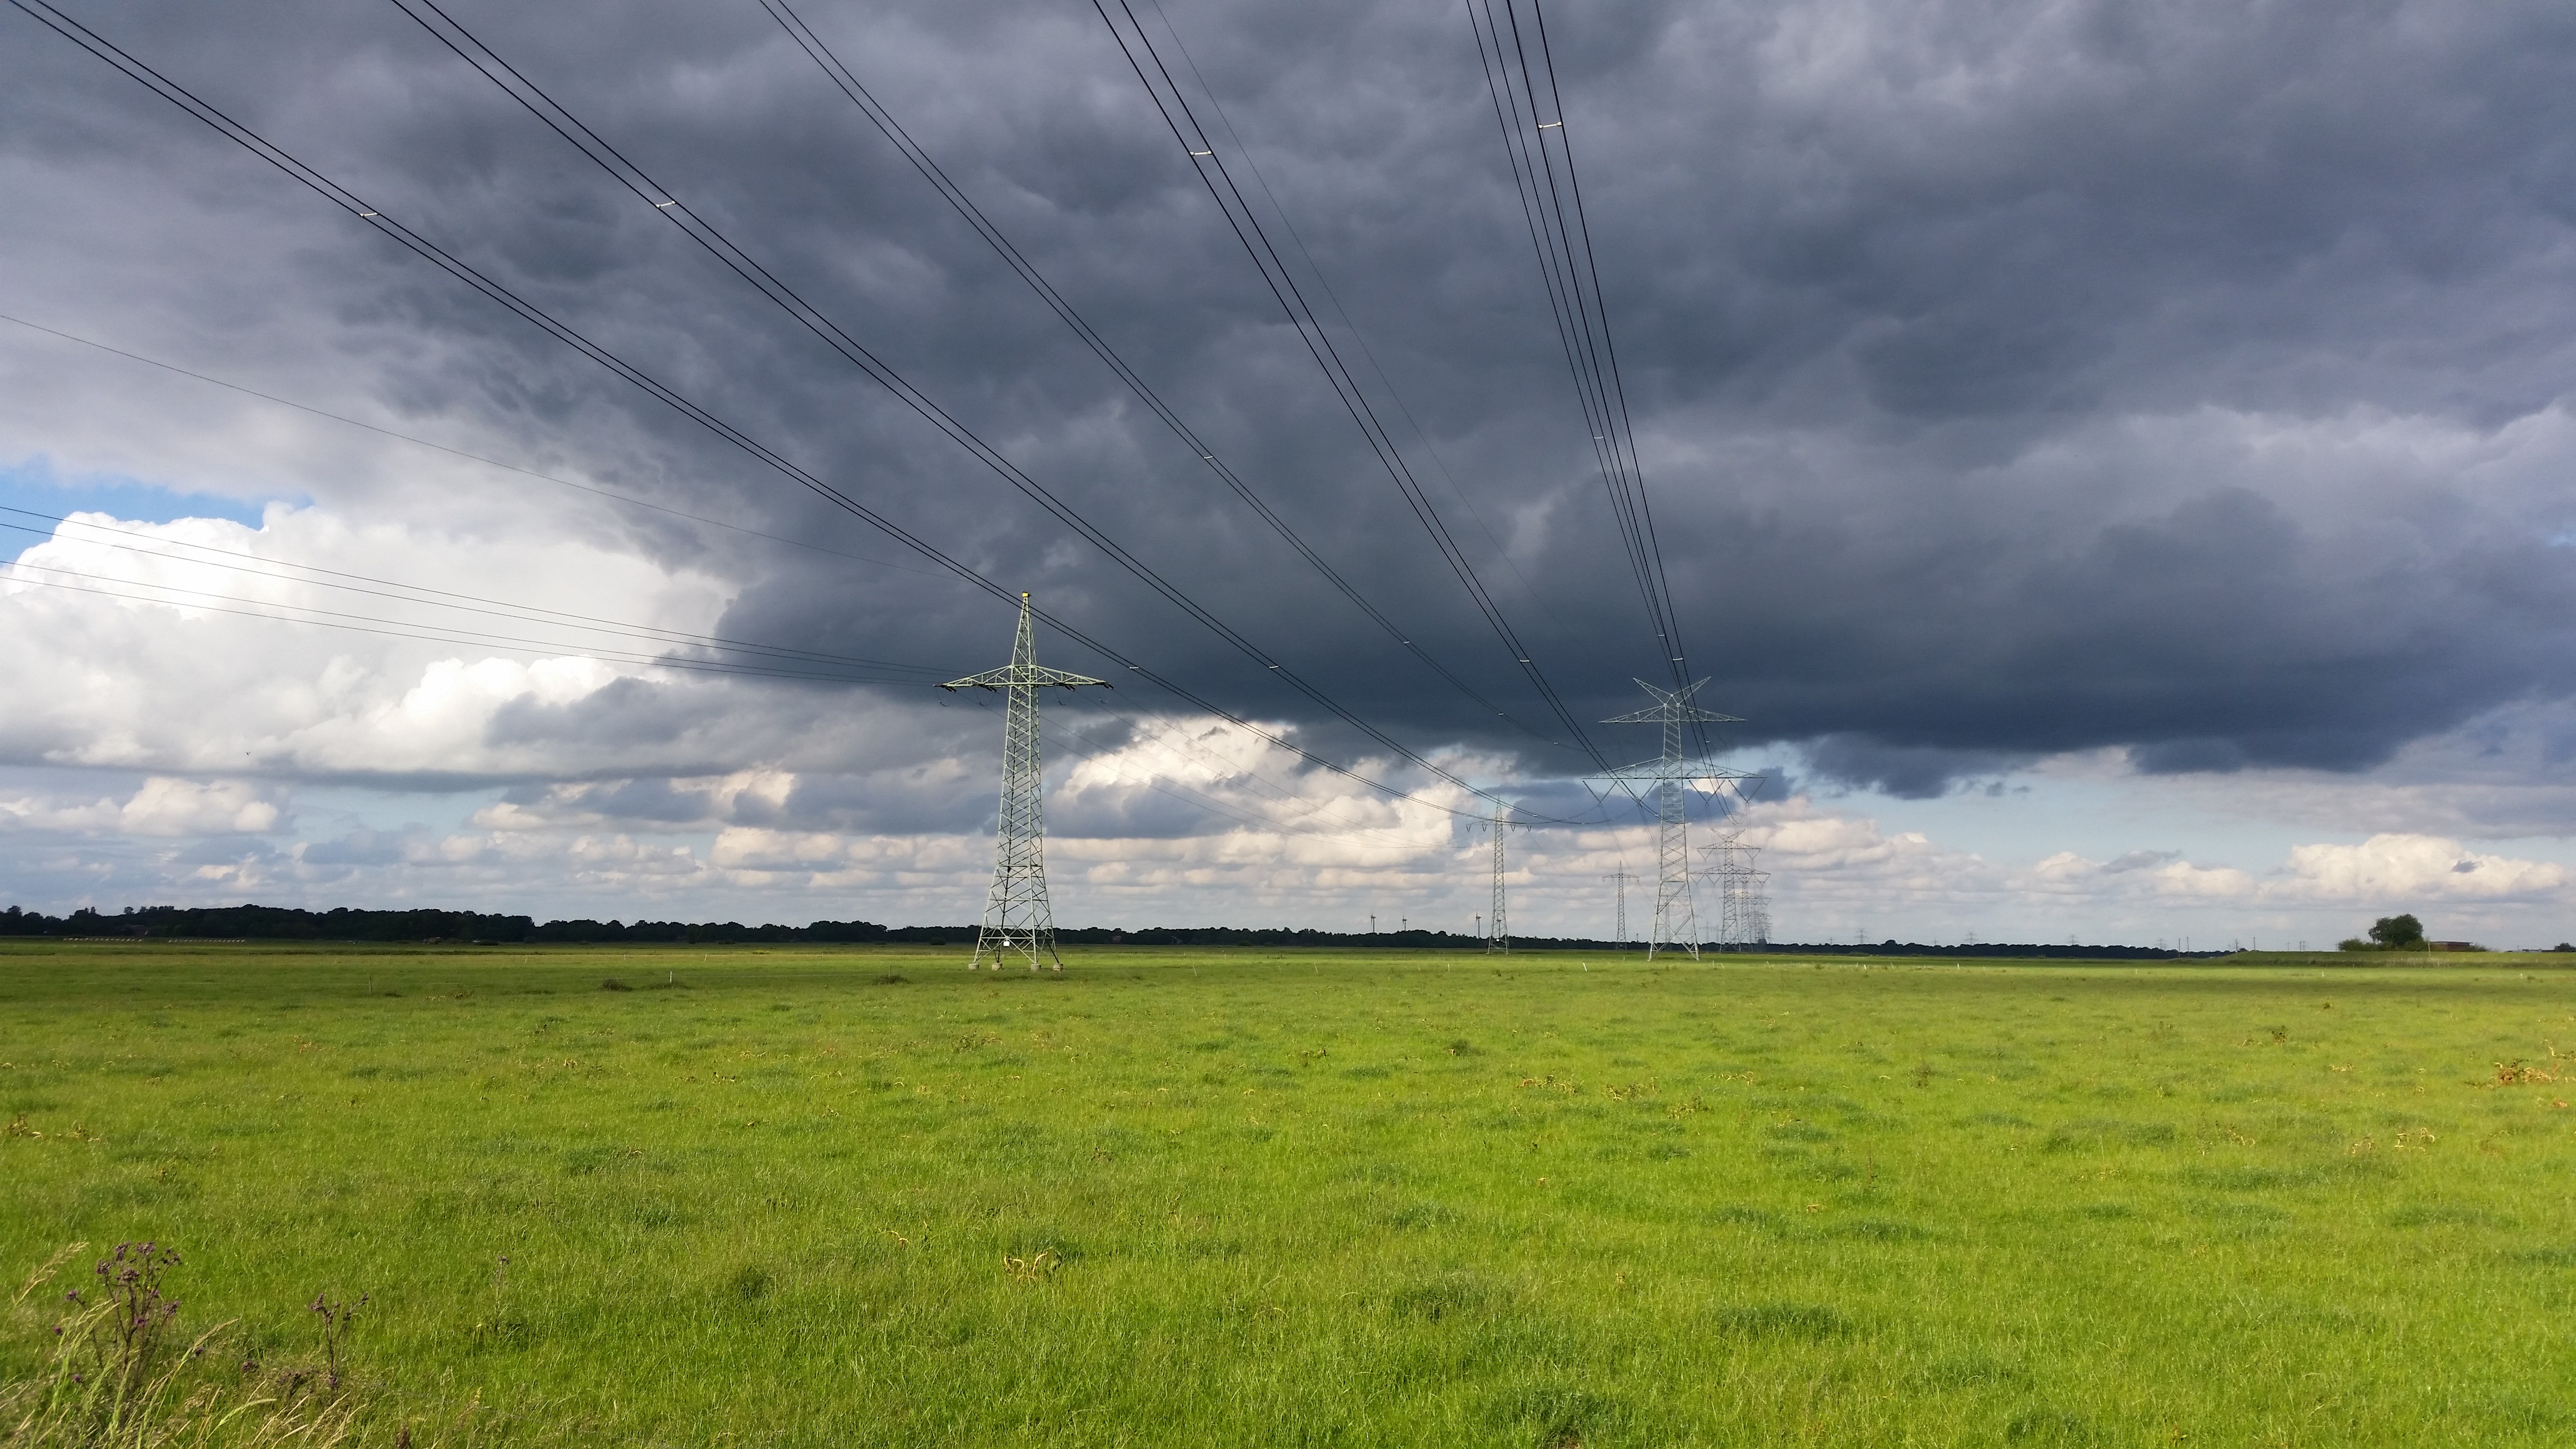
grass, horizon, cloud, sky, field, meadow, prairie, wind, pasture, weather, storm, electricity, plain, grassland, forward, east frisia, power poles, rural area